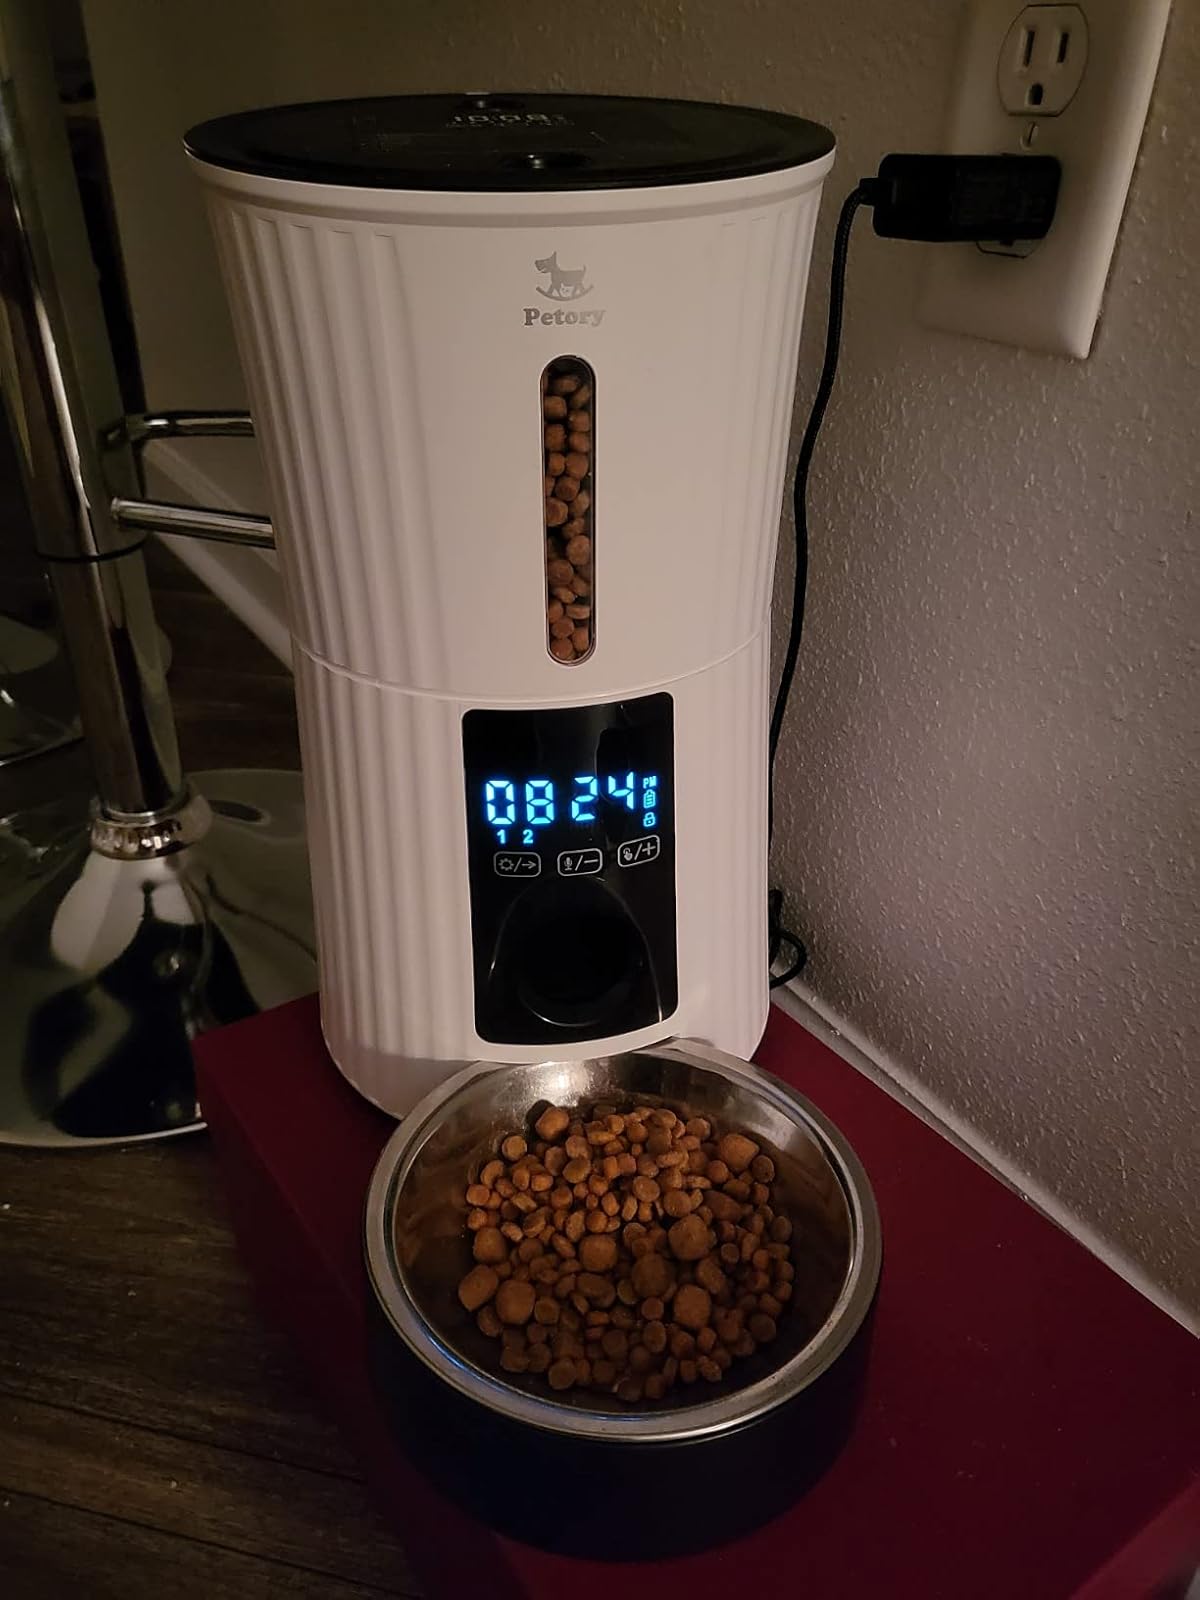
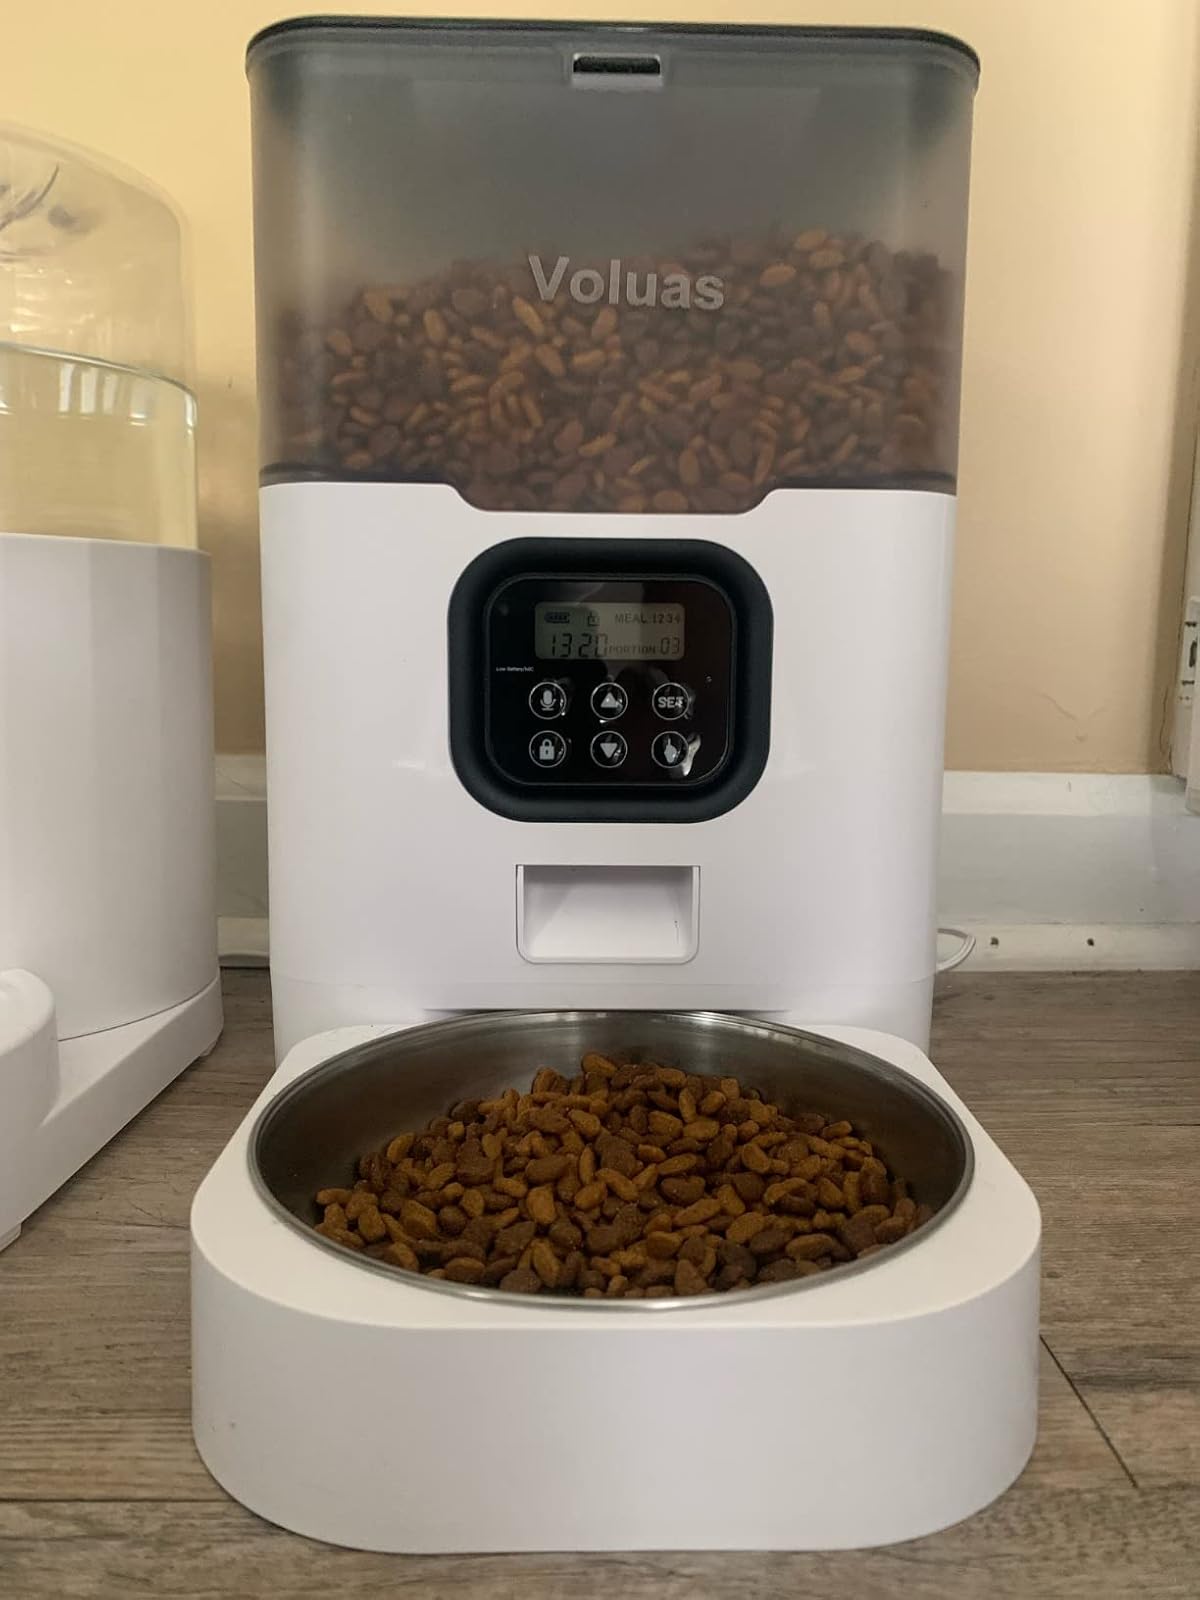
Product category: items_feeder
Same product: no